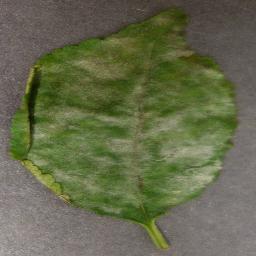
Label: Cherry___Powdery_mildew